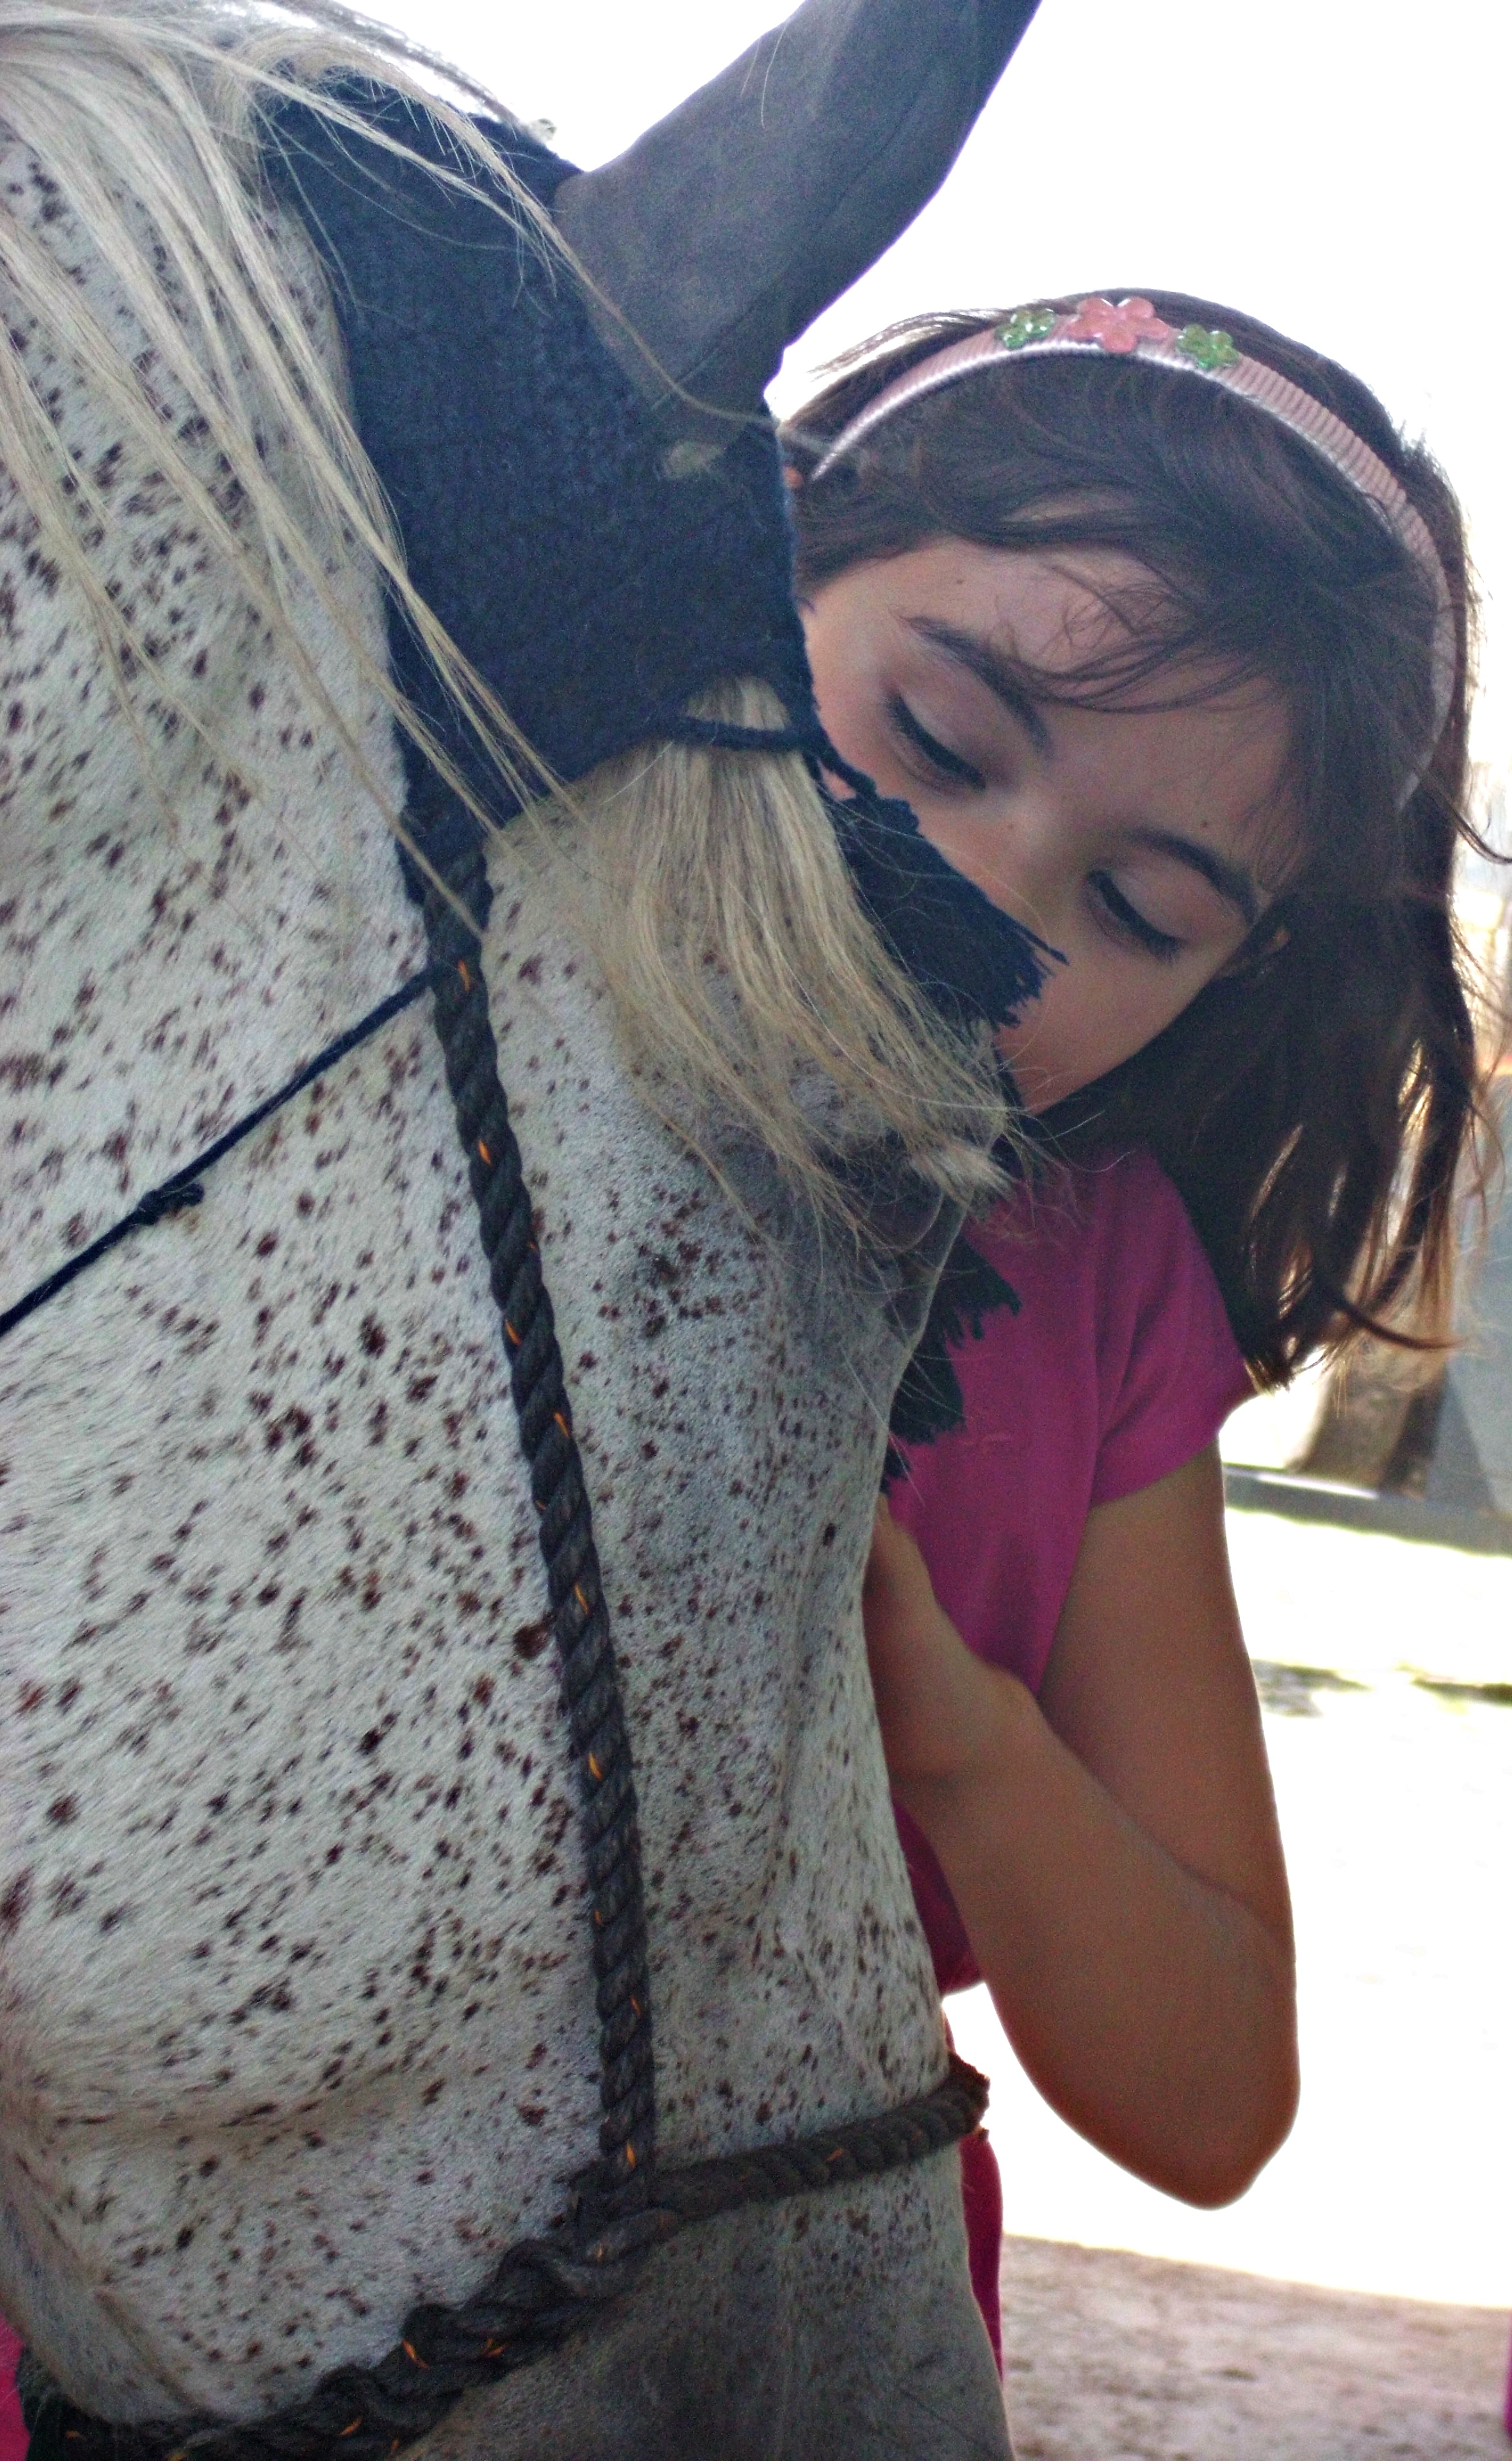
train, hat, clothing, lady, equine, horses, art, dress, horse riding, animals, head, mount, image, amazon, fashion accessory, children and animals